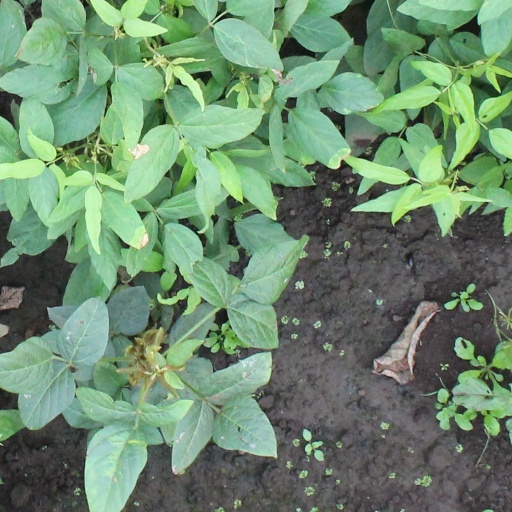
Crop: soybean